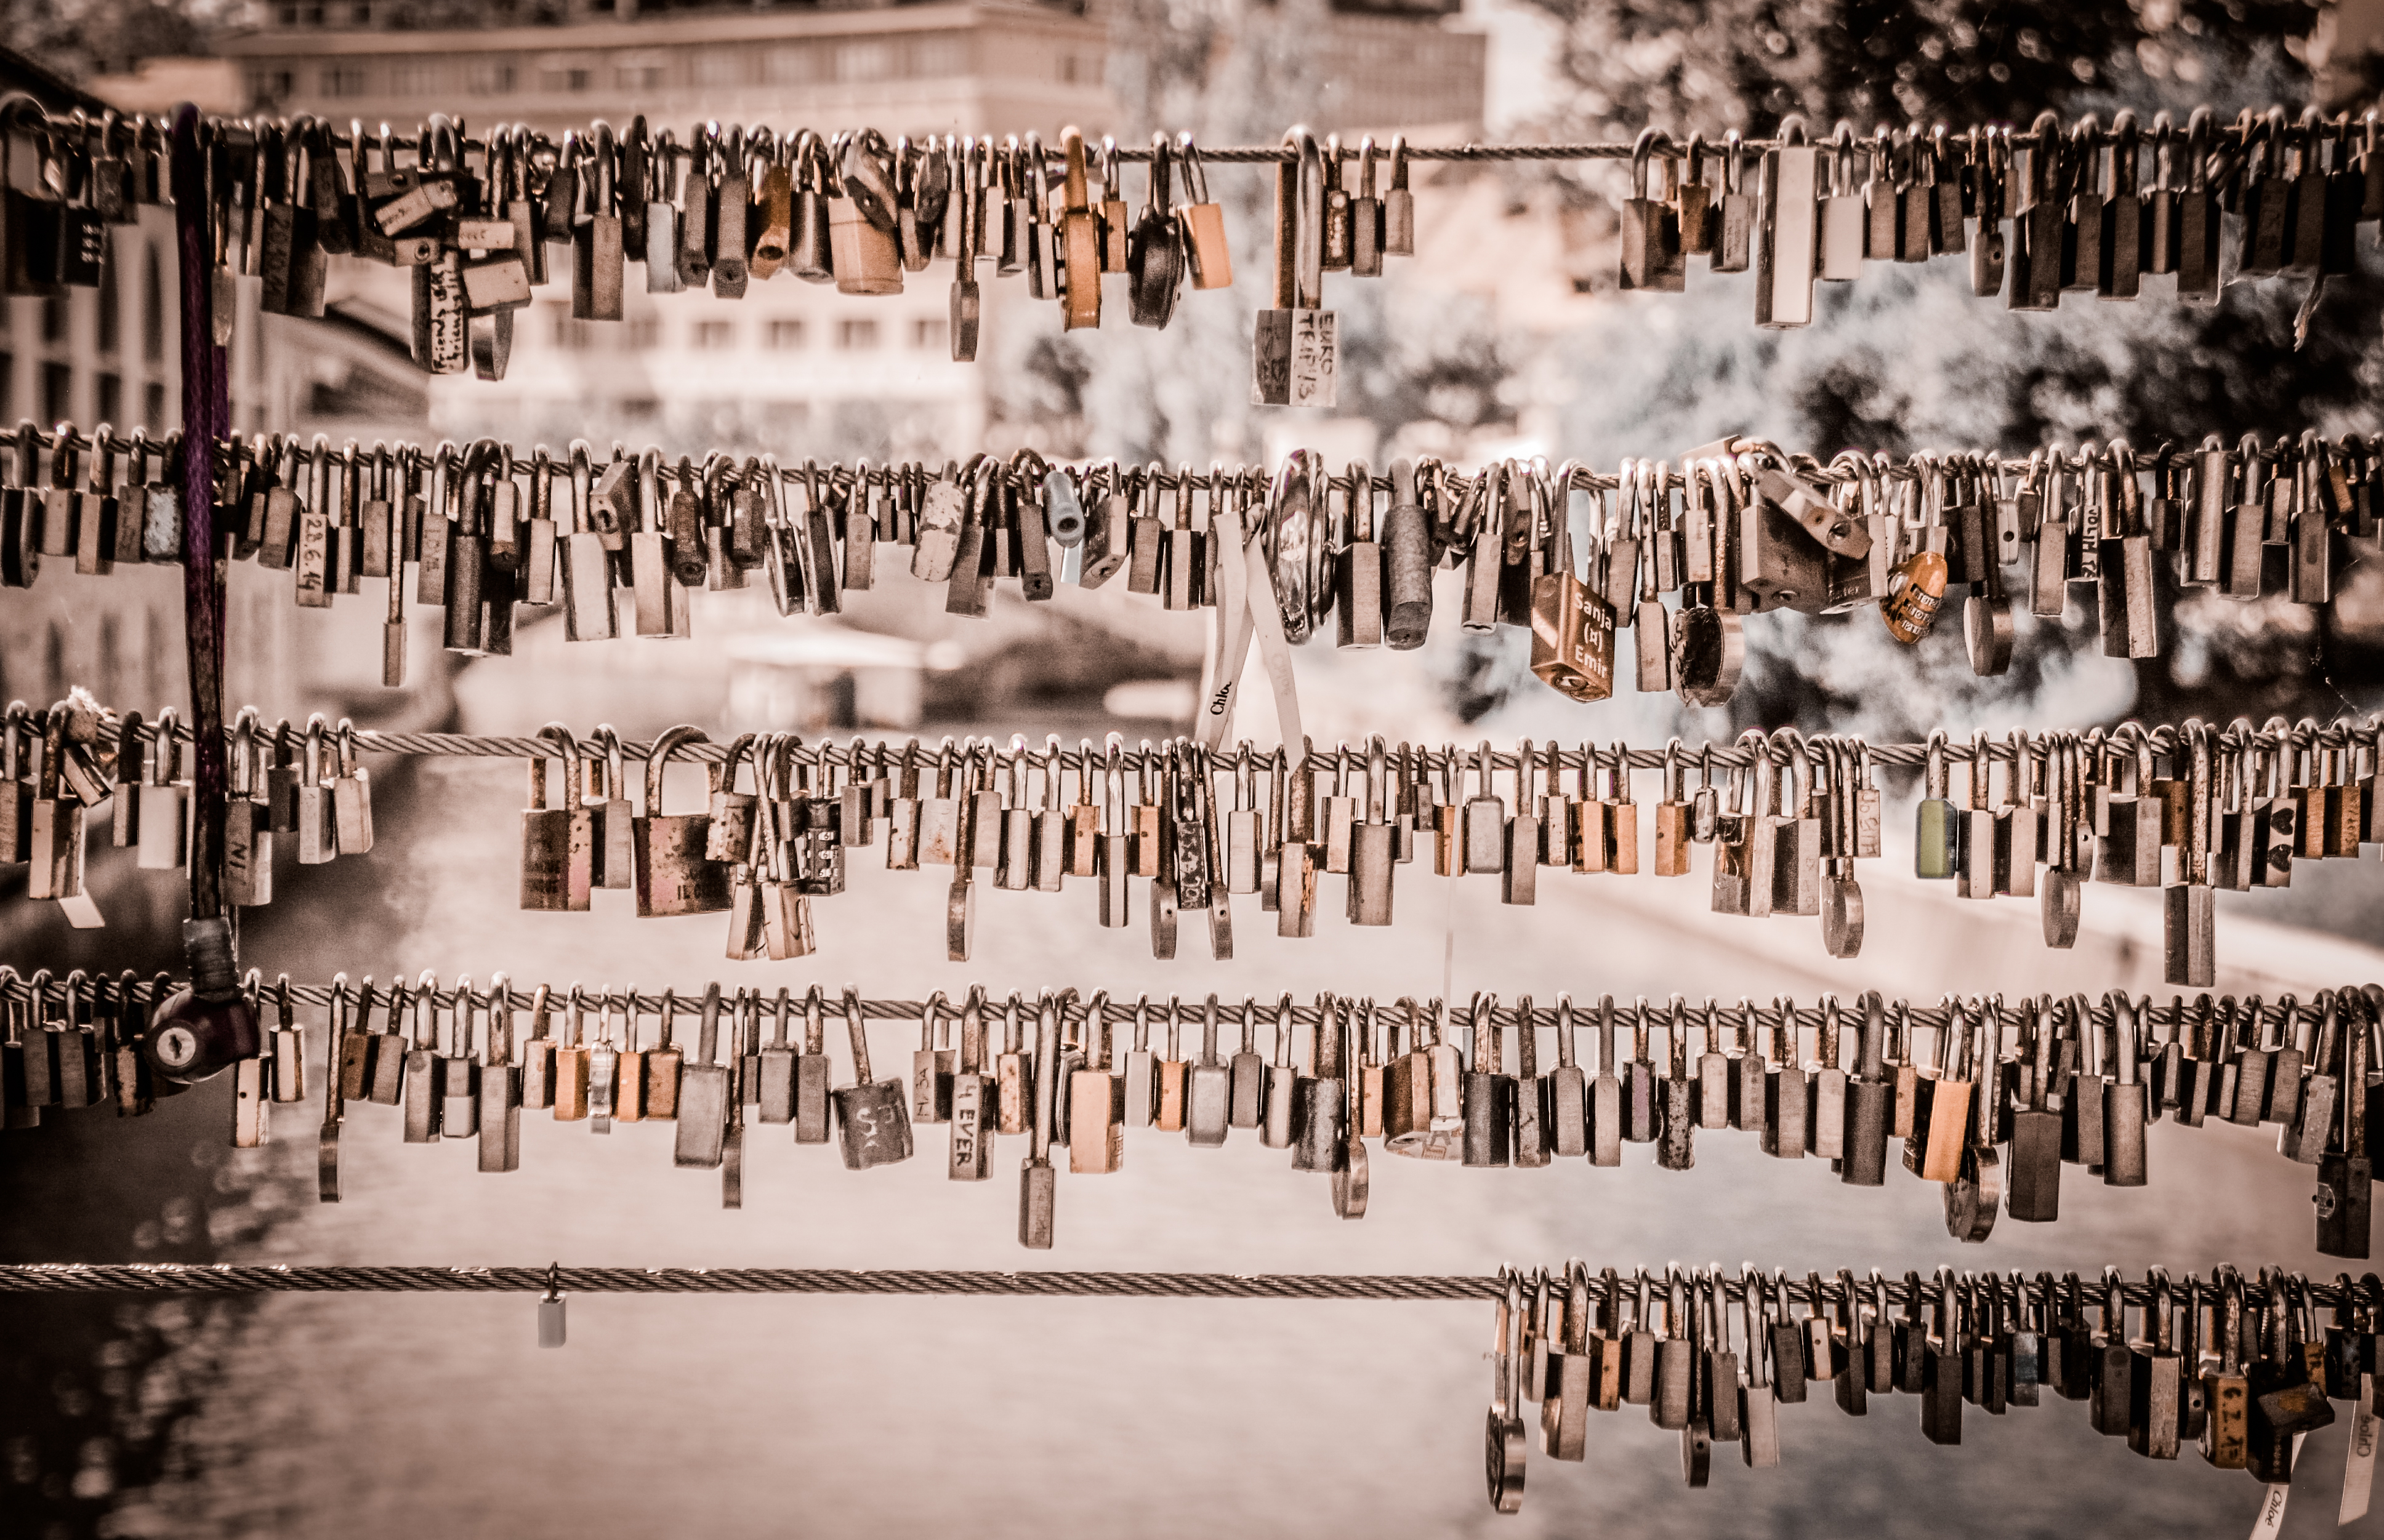
crowd, sepia, art, temple, photograph, padlocks, love locks, ancient history